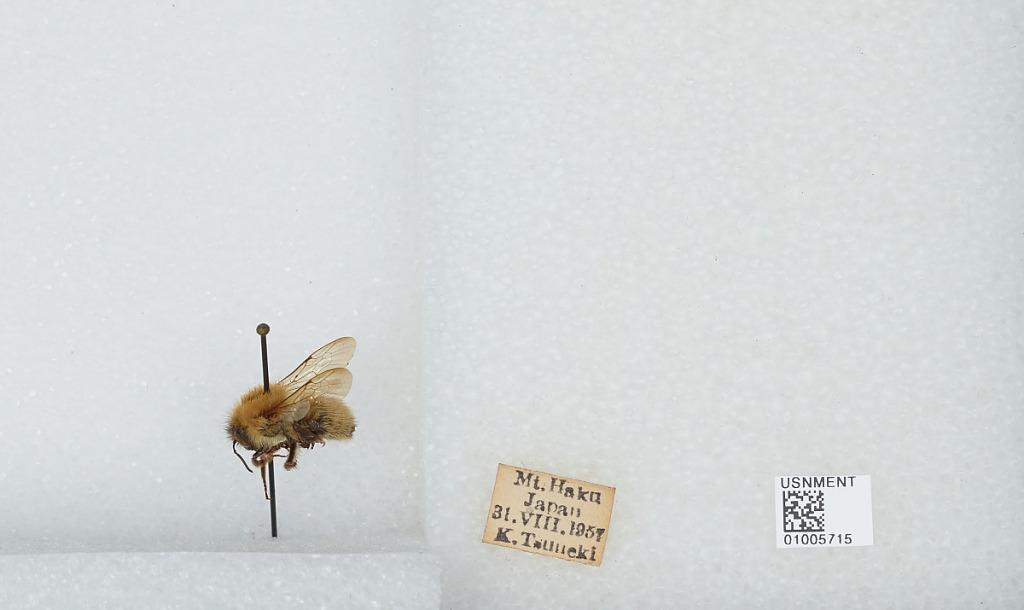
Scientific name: Bombus (Diversobombus) diversus Smith
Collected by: K. Tsuneki
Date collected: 1957-8-31
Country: Japan
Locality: Mt. Haku
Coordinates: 36.1553, 136.761